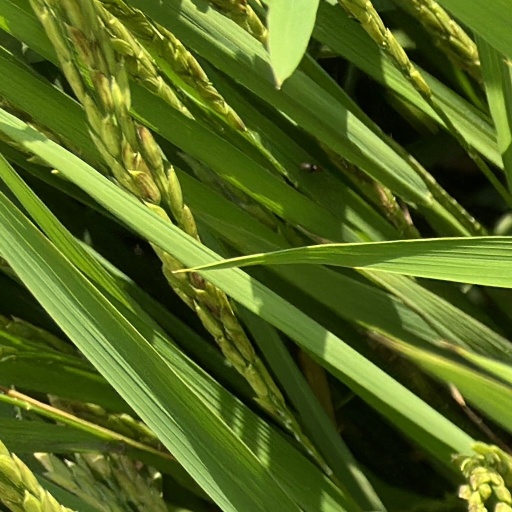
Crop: rice